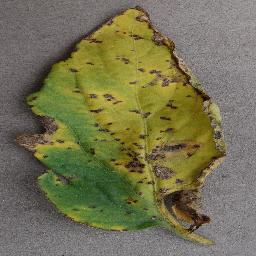
Label: Tomato___Bacterial_spot